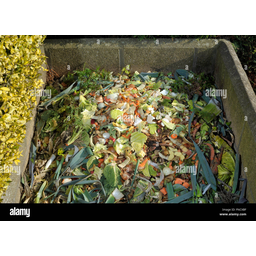
Label: trash